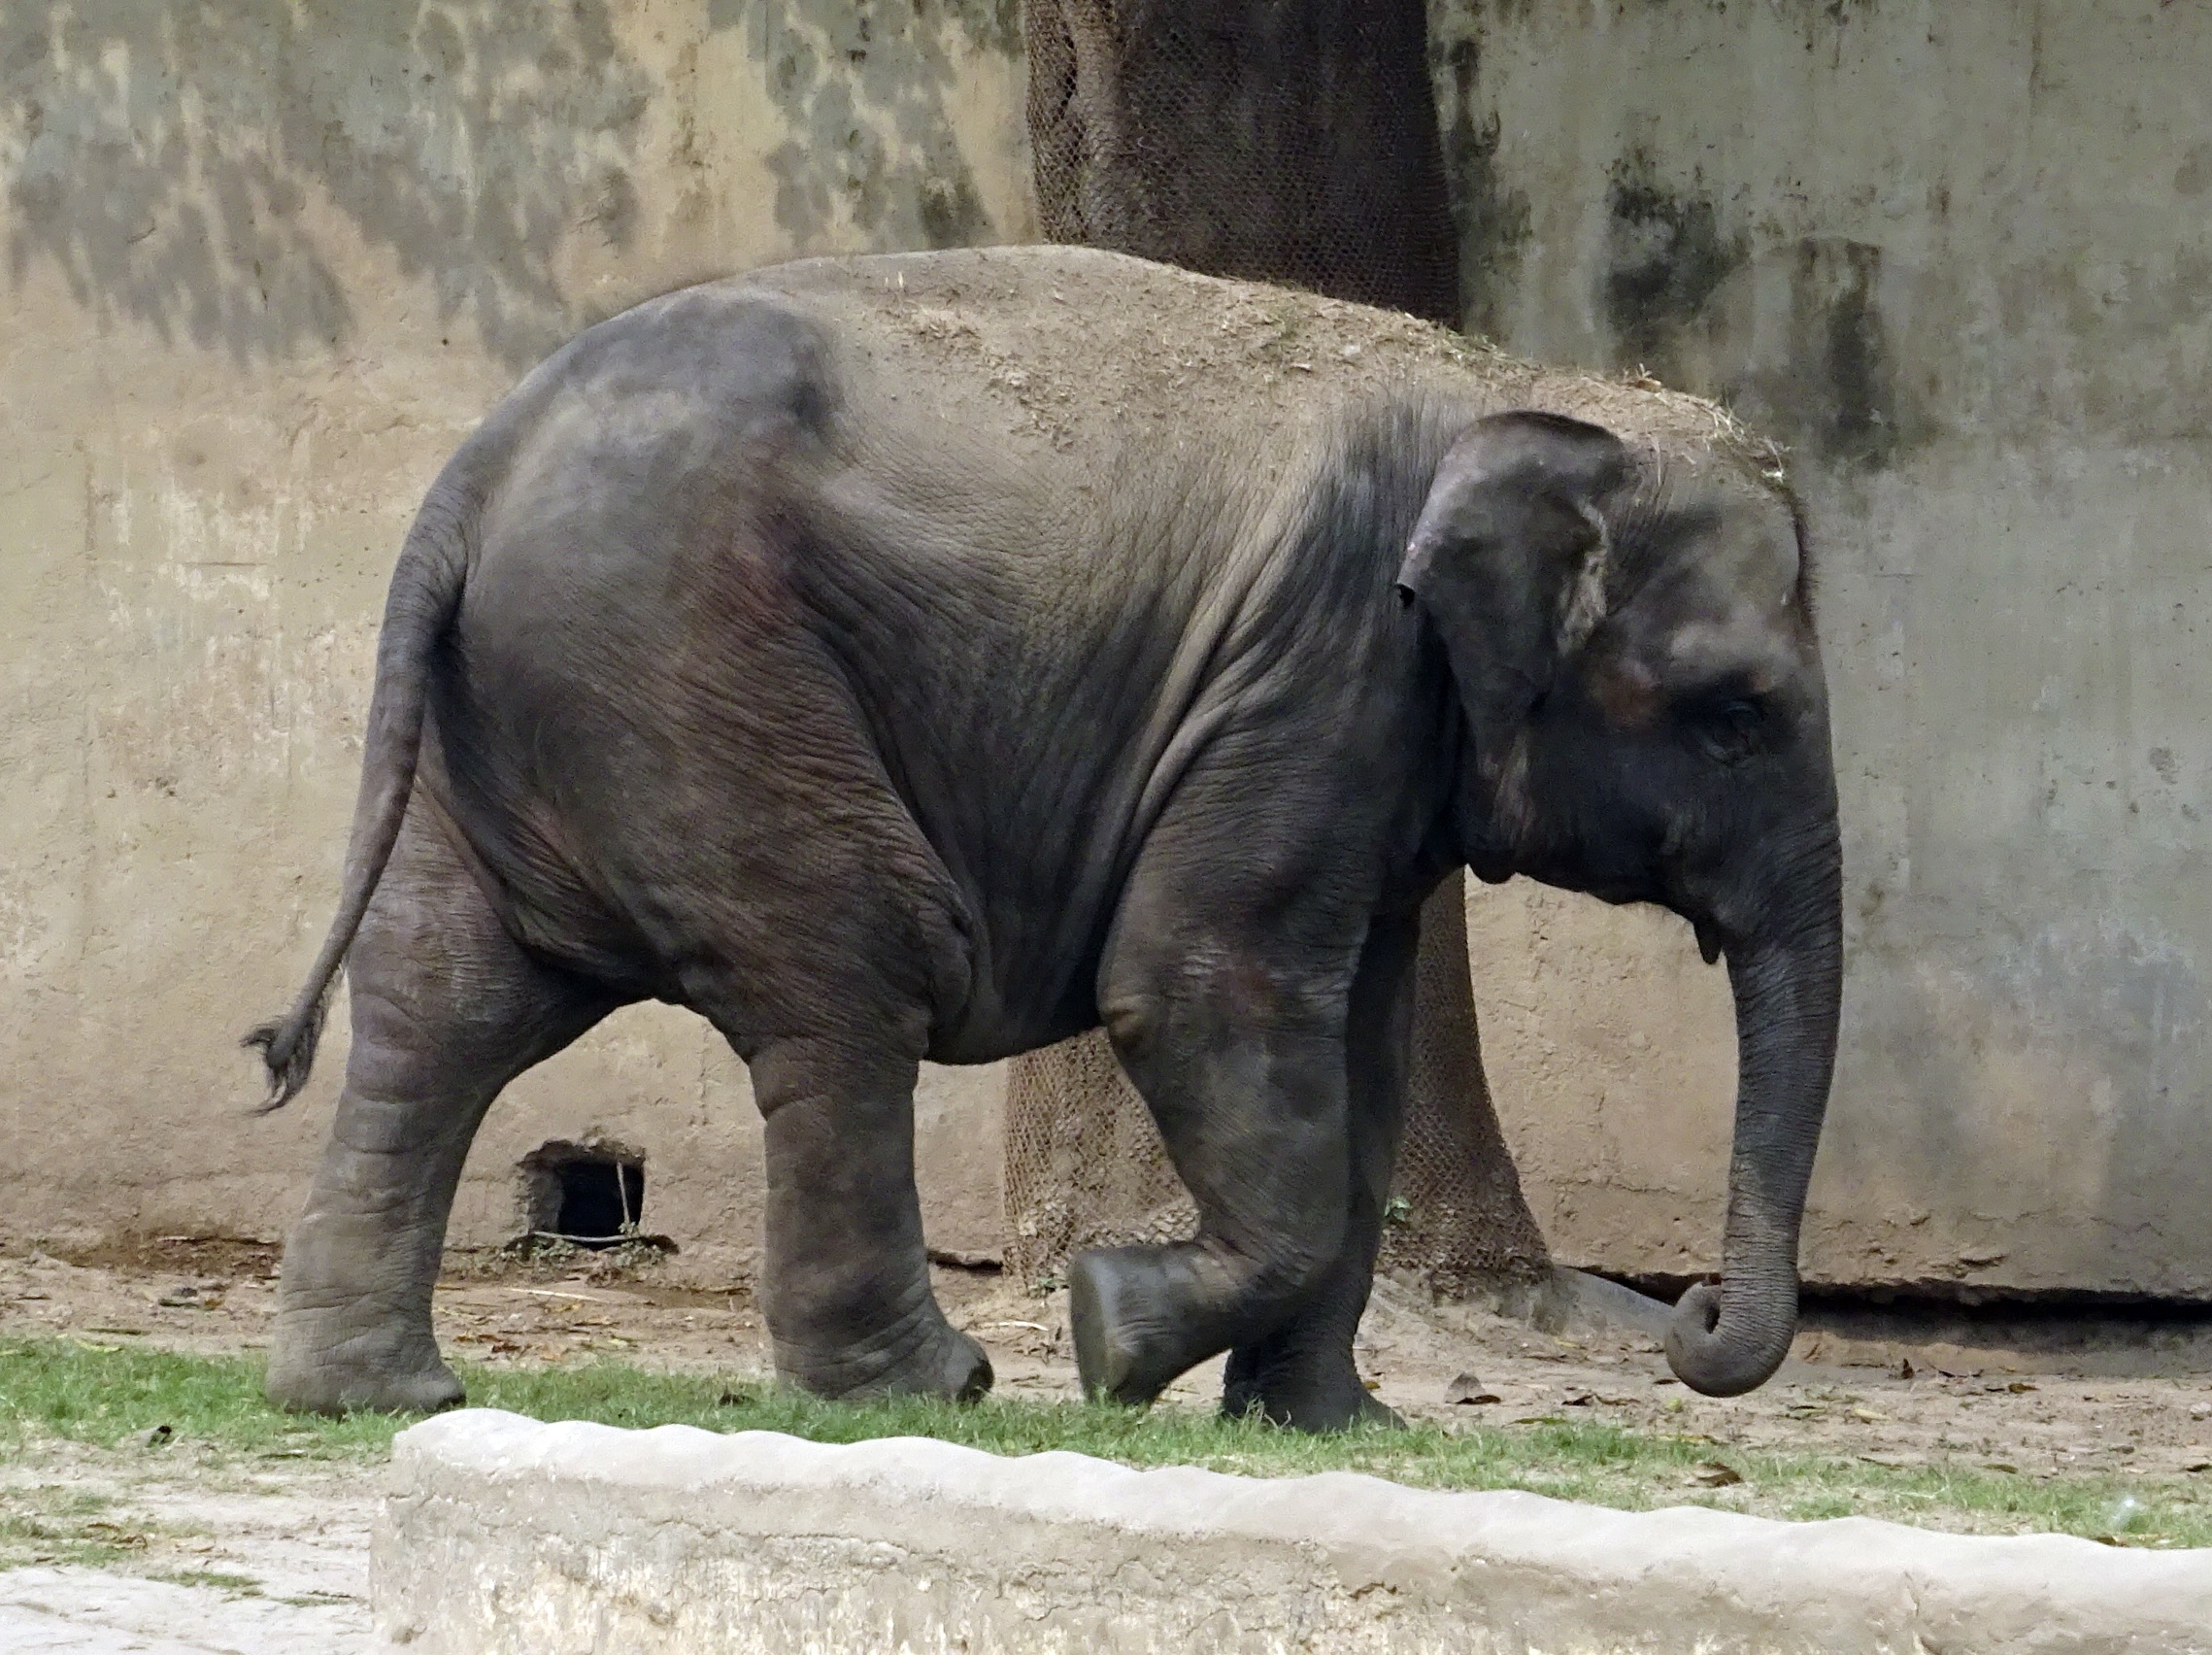
nature, trunk, animal, asian, wildlife, wild, zoo, mammal, fauna, elephant, vertebrate, indian, strength, kolkata, indian elephant, african elephant, elephants and mammoths